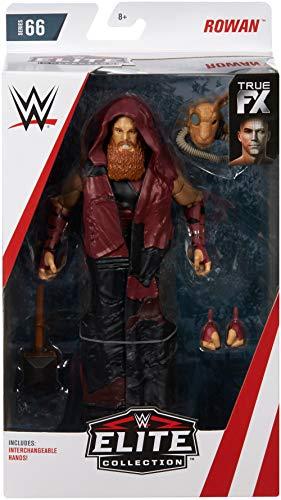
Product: WWE Rowan Elite Collection Action Figure
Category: Toys & Games | Toy Figures & Playsets | Action Figures
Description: This WWE Elite collection action figure captures the blowout action.
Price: $15.86
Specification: ProductDimensions:2.5x6x10.5inches|ItemWeight:8.2ounces|ShippingWeight:15.2ounces(Viewshippingratesandpolicies)|ASIN:B07KGVX6VT|Itemmodelnumber:GCL35|Manufacturerrecommendedage:8-11years